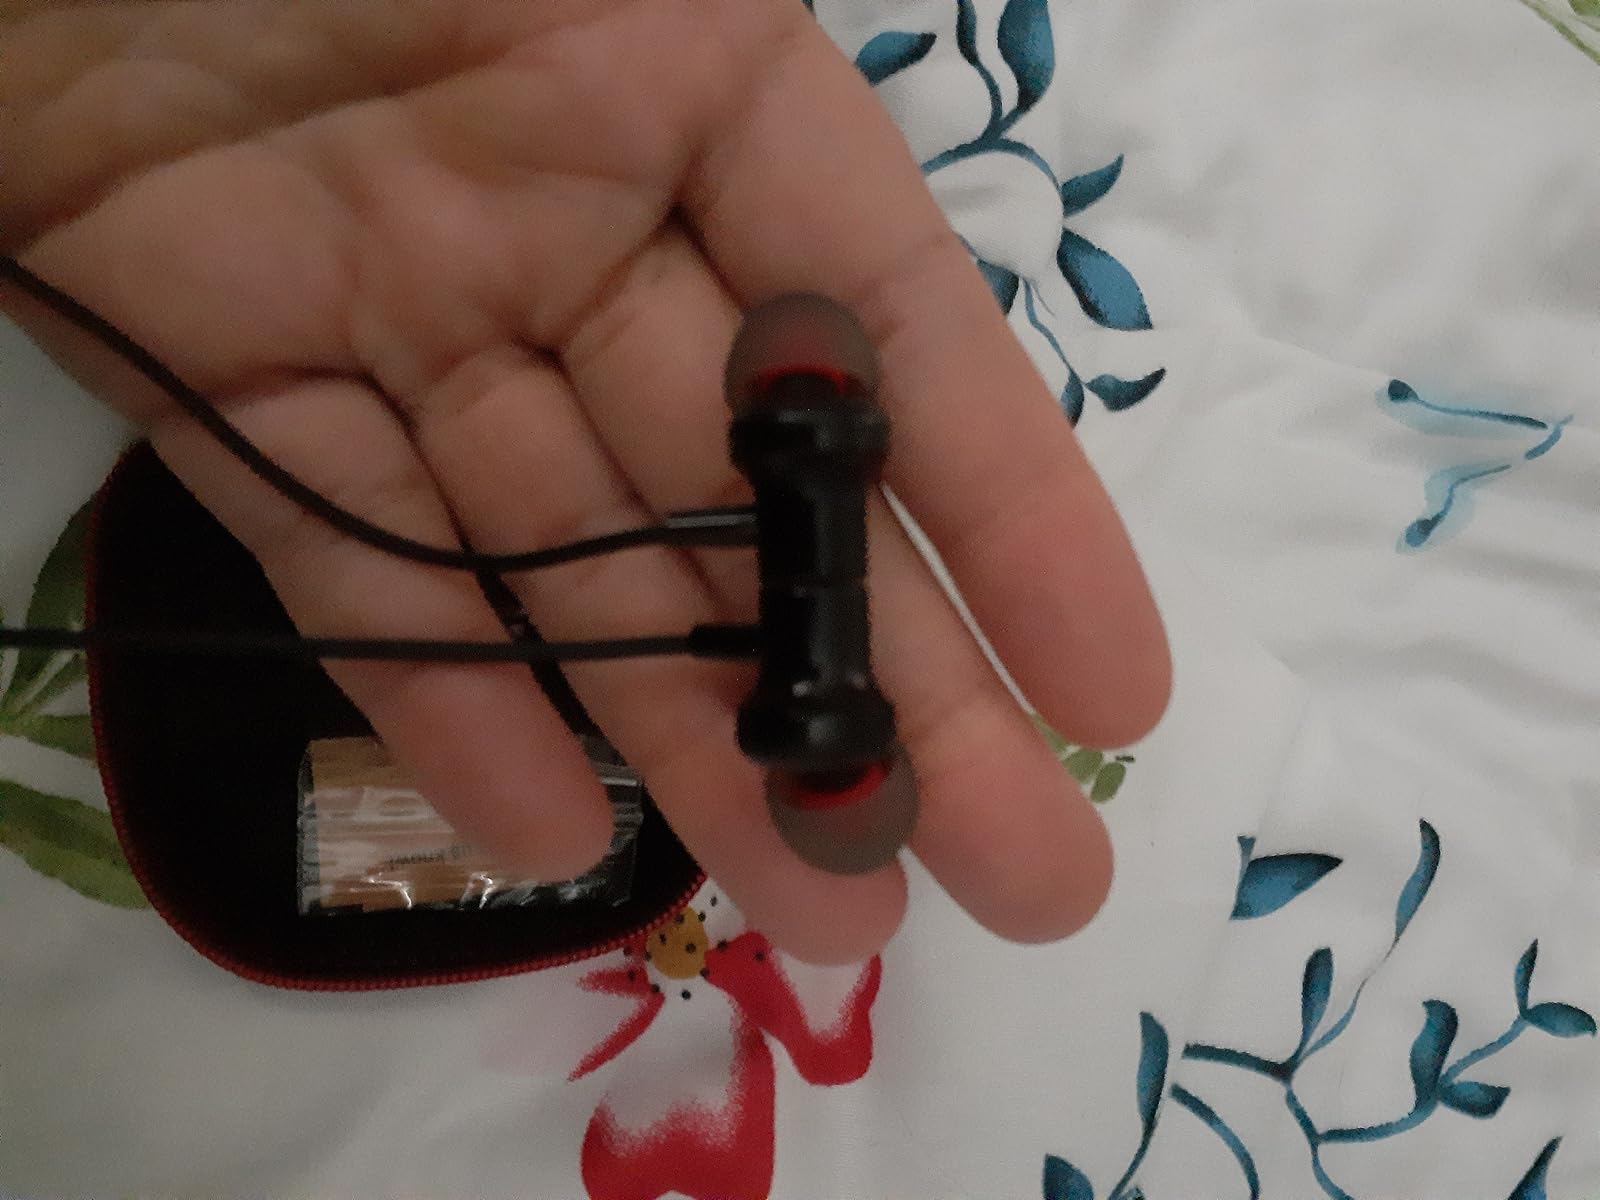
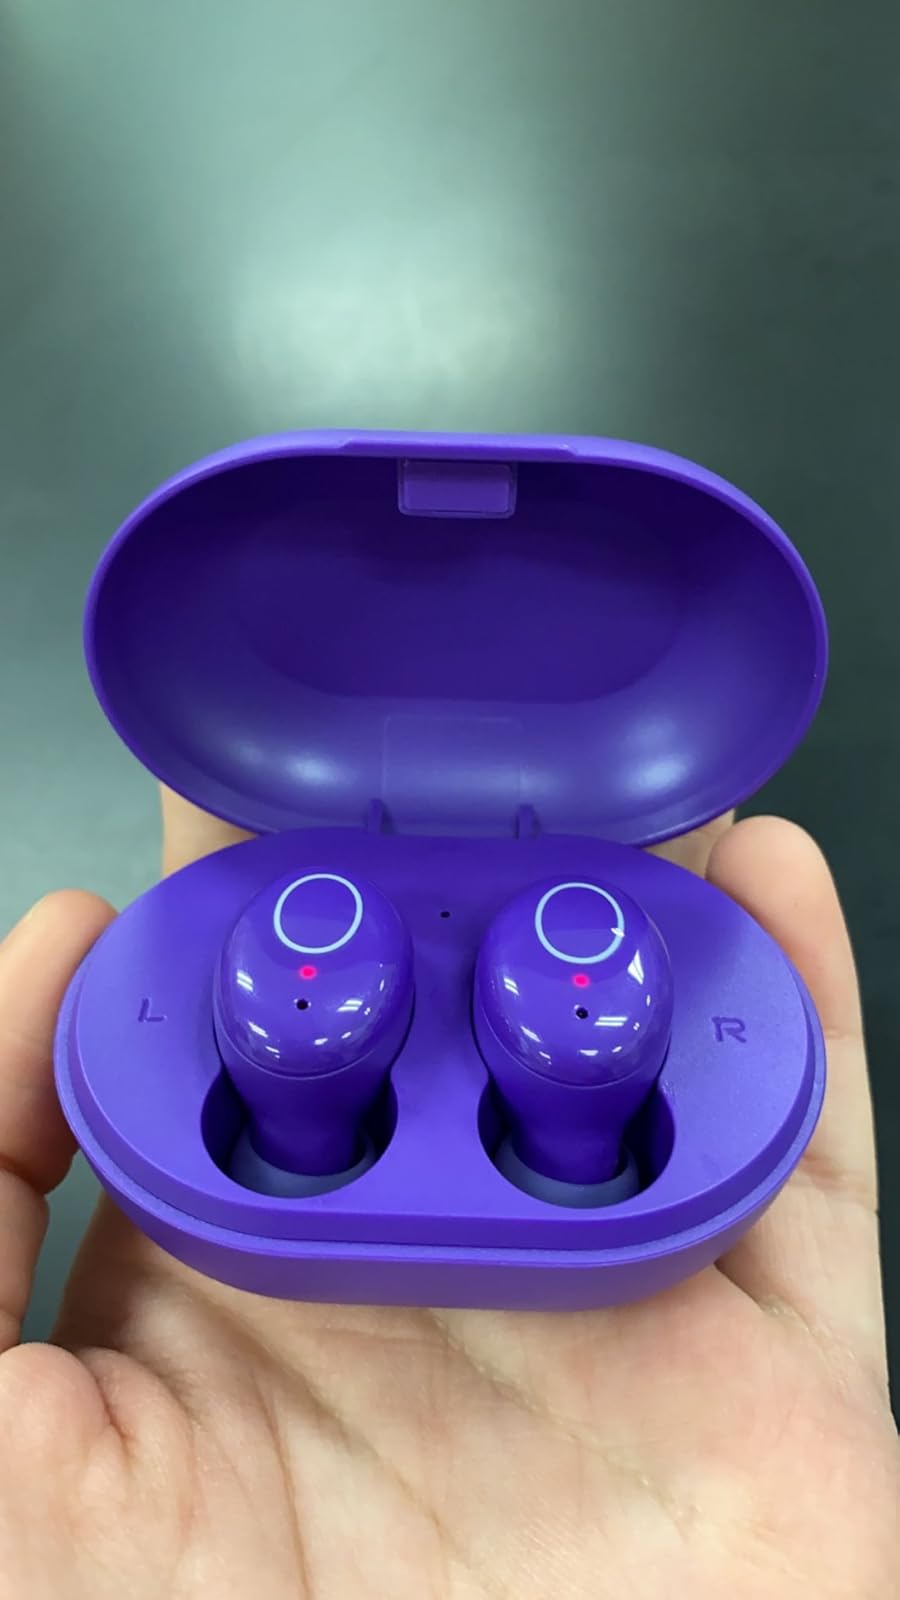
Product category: earbuds
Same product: no